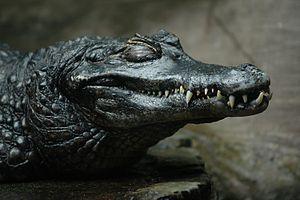
Cette page a pour objet de présenter un arbre phylogénétique des Suchia, des crocodiles, c'est-à-dire un cladogramme mettant en lumière les relations de parenté existant entre leurs différents groupes, telles que les dernières analyses reconnues les proposent. Ce n'est qu'une possibilité, et les principaux débats qui subsistent au sein de la communauté scientifique sont brièvement présentés ci-dessous, avant la bibliographie.